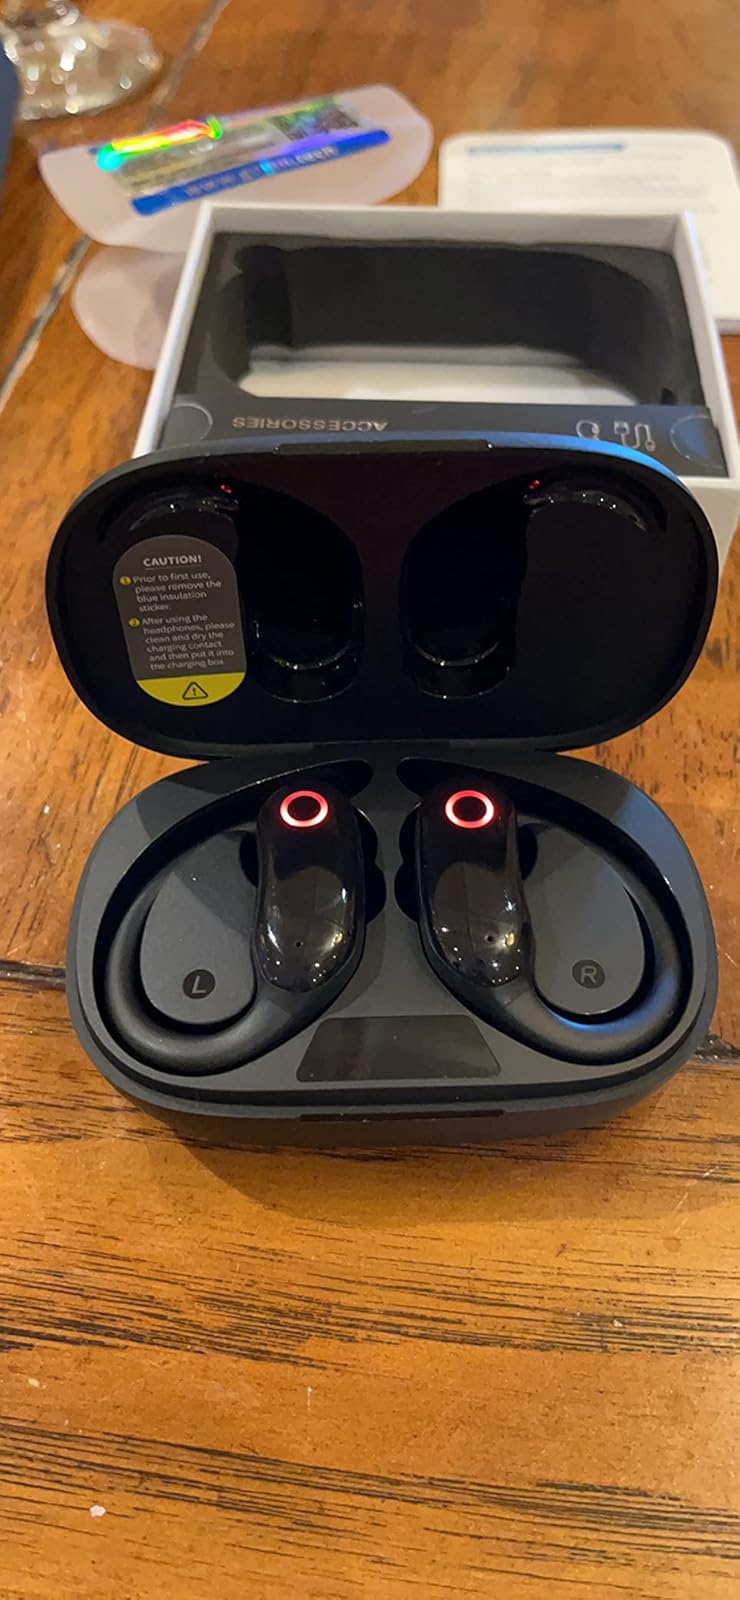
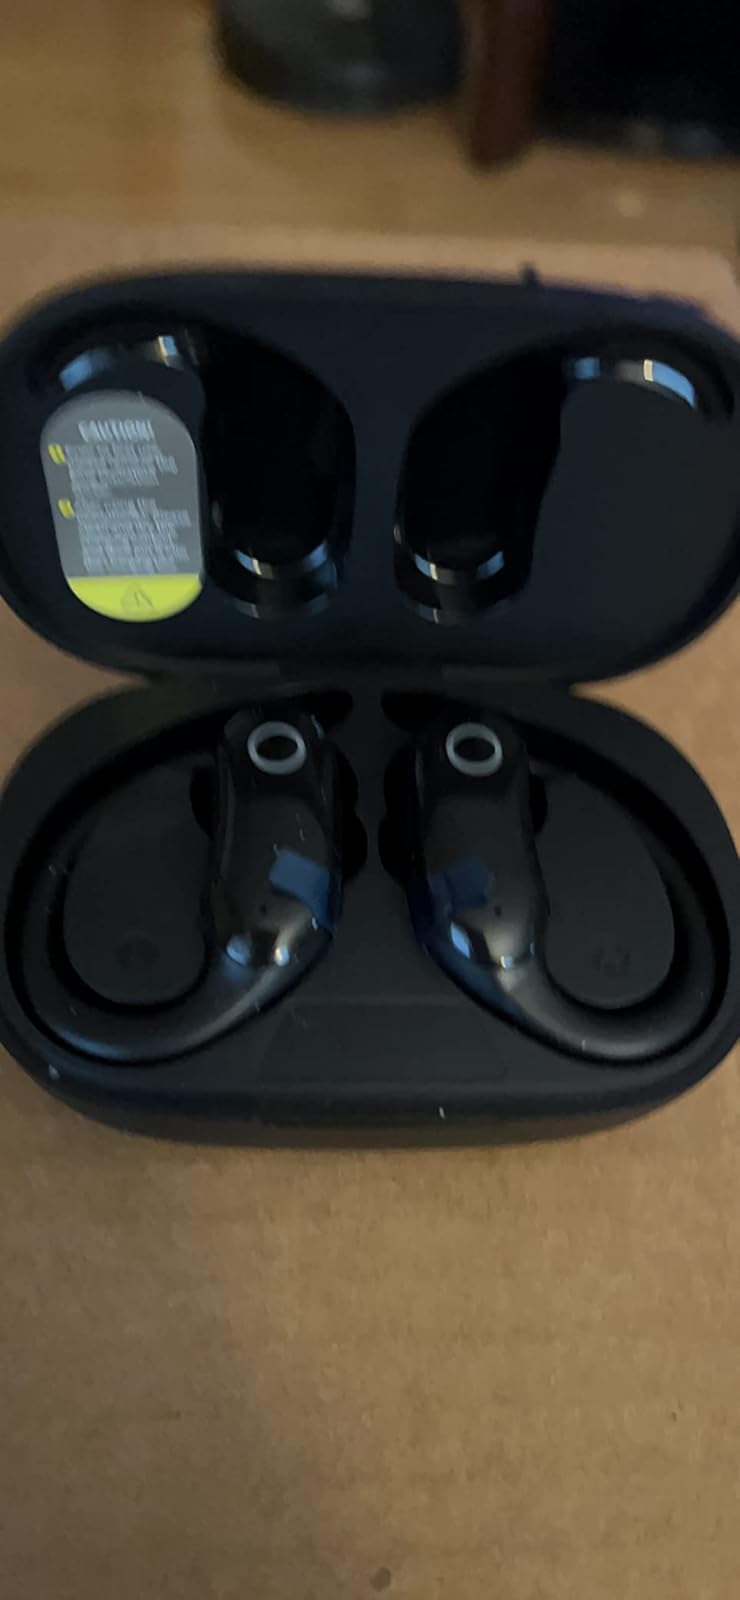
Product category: earbuds
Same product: yes